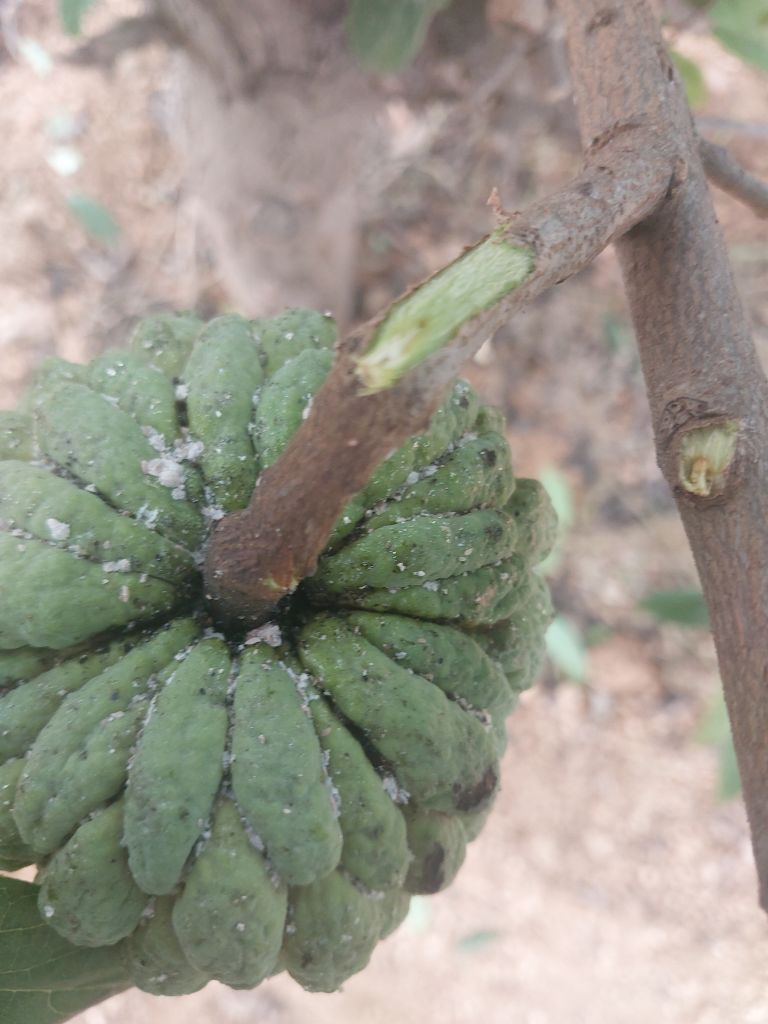
Disease label: Blank Canker